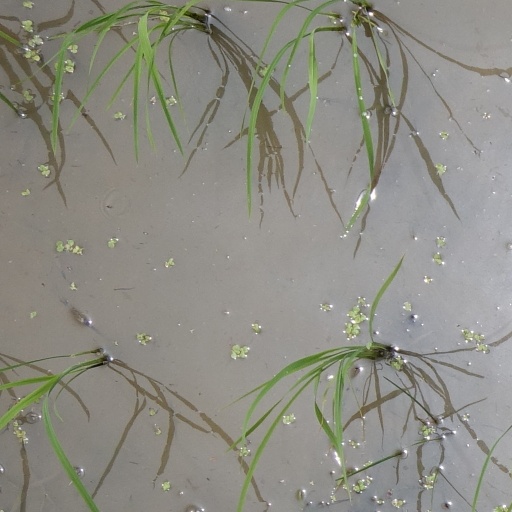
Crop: rice